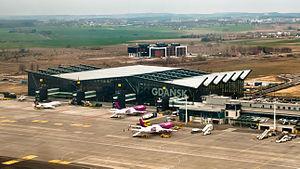
L'aéroport de Gdańsk, code AITA : GDN • code OACI : EPGD, a été baptisé « Lech Wałęsa » en l'honneur de l'ancien président polonais. Il est situé à environ 12 km de Gdańsk, en Pologne.